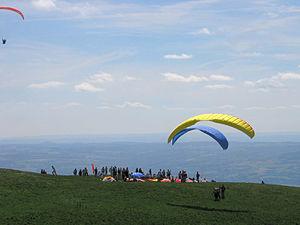
Le parapente est un aéronef dérivé du parachute, permettant la pratique du vol libre ou du paramoteur. De nos jours, son utilisation, qui constitue un loisir et un sport, est indépendante du parachutisme et se rapproche plus d'autres pratiques de sports aériens comme le vol à voile ou le deltaplane. Le mini parapente étend encore les possibilités de pratiques.
Le parapente est un aéronef dérivé du parachute, permettant la pratique du vol libre ou du paramoteur. De nos jours, son utilisation, qui constitue un loisir et un sport, est indépendante du parachutisme et se rapproche plus d'autres pratiques de sports aériens comme le vol à voile ou le deltaplane. Le mini parapente étend encore les possibilités de pratiques.